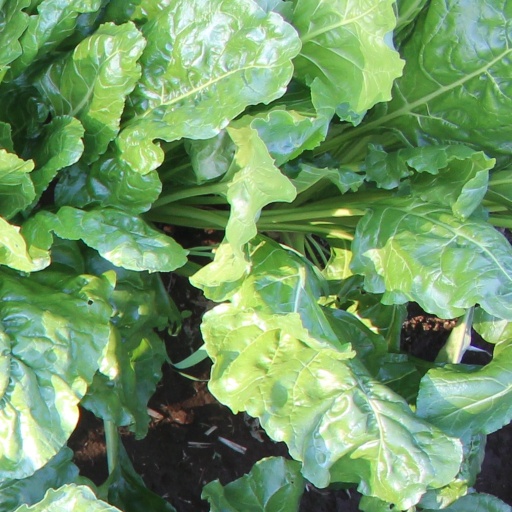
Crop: sugar beet